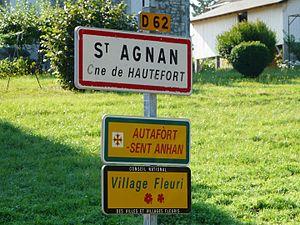
Sur la route départementale 62, panneau bilingue français-occitan d'entrée à Saint-Agnan (commune de Hautefort), Dordogne, France.
Hautefort est une commune française située dans le département de la Dordogne, en région Nouvelle-Aquitaine. De 1790 à 2015, la commune était le chef-lieu du canton de Hautefort.